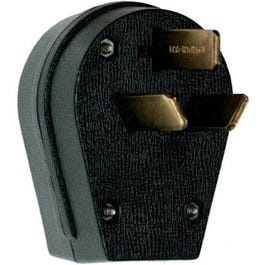
Ang Plug 3P 3W 30/50A
Extreme durability runs in the family. Premium materials, robust, uncompromising construction built to deliver! We are the one that works for you!
Brand: Legrand - Pass & Seymour
Category: Hardware > Power & Electrical Supplies > Electrical Plug Caps